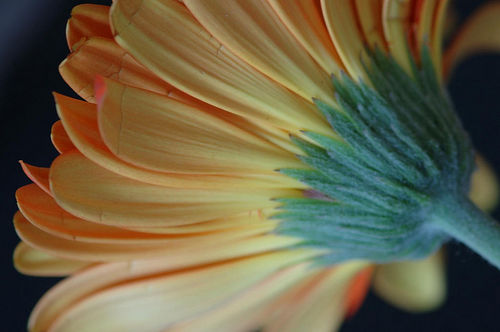
Flower: daisy